Hugh Pryce

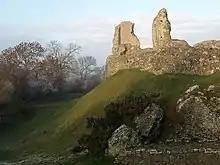
Ruins of Montgomery Castle

Pryce was the son of Edward Pryce of Kerry, Powys. He was a colonel in the Parliamentary army. He was appointed Governor of Redcastle, after its capture in September 1644, and was ordered by the Committee of both Houses to continue in post on 17 June 1647. In 1649 he was one of the county committee for the Advance of Money for Montgomeryshire and was one of those appointed to "demolish totally" Montgomery Castle on 15 June 1649. He was appointed a commissioner for sequestration for North Wales on 18 February 1650. In 1654 he was High Sheriff of Montgomeryshire. He was a J. P. for Montgomeryshire in 1655. In 1656, he was elected Member of Parliament for Montgomeryshire.